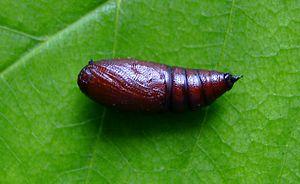
L’Hibernie défeuillante, Erannis defoliaria, est une espèce de lépidoptères de la famille des Geometridae, présente dans toute l'Europe jusqu'au Caucase.